CFU-E

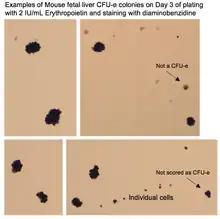
Mouse CFU-E colonies stained on Day 3 with Diaminobenzidine for hemoglobin

CFU-E is a stage of erythroid development between the BFU-E stage and the pro-erythroblast stage. CFU-E colony assay is designed to detect how many colony-forming-units of erythroid lineage there are in a hematopoietic tissue (bone marrow, spleen, or fetal liver), which may be reflective of the organism’s demand for oxygen delivery to the tissues or a hematopoietic disorder.